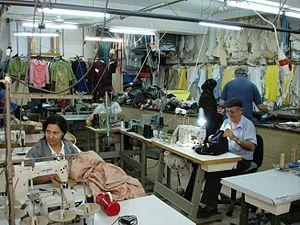
L'économie palestinienne est avant tout dépendante de l’évolution du processus de paix au Proche-Orient. 80 % des échanges extérieurs et du déficit sont réalisés avec Israël. Le déficit commercial palestinien est passé de 800 millions de dollars en 1990 à 1,4 milliard de dollars en 1996 et à 1,7 milliard en 1998. Autre dépendance: celle à l’égard du secteur agricole. Il a représenté jusqu’aux années 1990, un quart du produit national brut et employait 40 % de la population active palestinienne. Si sa part s’est réduite en 1993 à 15 % du PNB et 22 % de la population active, c’est toujours plus que l’industrie qui souffre d’infrastructures et d’investissements publics et privés insuffisants. L’économie palestinienne dépend également fortement de l’aide internationale.